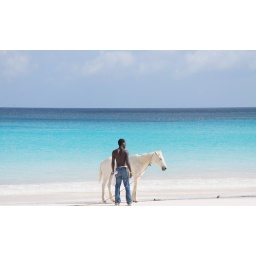
At the pink sand beach in Harbour Island